Dracula 3: The Path of the Dragon

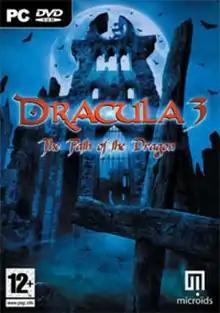
European PC cover art

Dracula 3: The Path of the Dragon is a 2008 point-and-click adventure video game developed by Kheops Studio for Microsoft Windows, and published by MC2 France under their Microïds label in Europe and Encore in North America. In 2010, an abridged version of the game developed by Tetraedge Games and published by Chillingo was released in a three-part episodic form for iOS (as Dracula: The Path of the Dragon). The full version of the game was ported to OS X in 2010, published by Coladia. Also in 2010, the three-part iOS version was made available for PC as the Dracula Series. In 2014, the abridged iOS version was made available as a single game on Steam.